Yuri Larionov

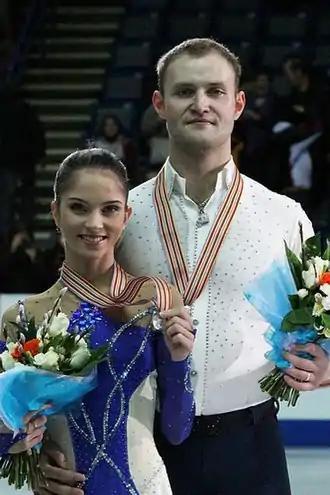
Bazarova and Larionov at the 2012 European Championships

Yuri Yuryevich Larionov (born 19 August 1986) is a Russian pair skater. With former partner Vera Bazarova, he is the 2012–13 Grand Prix Final silver medalist, a three-time European medalist (silver in 2012; bronze in 2011 and 2014), the 2007 World Junior silver medalist, and the 2012 Russian national champion. They won six senior Grand Prix series medals outside the final, including gold at the 2012 NHK Trophy.